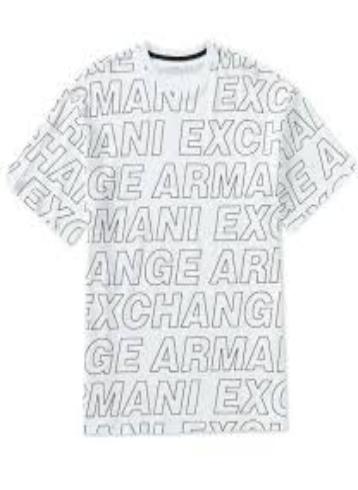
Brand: Armani Exchange
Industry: Clothes